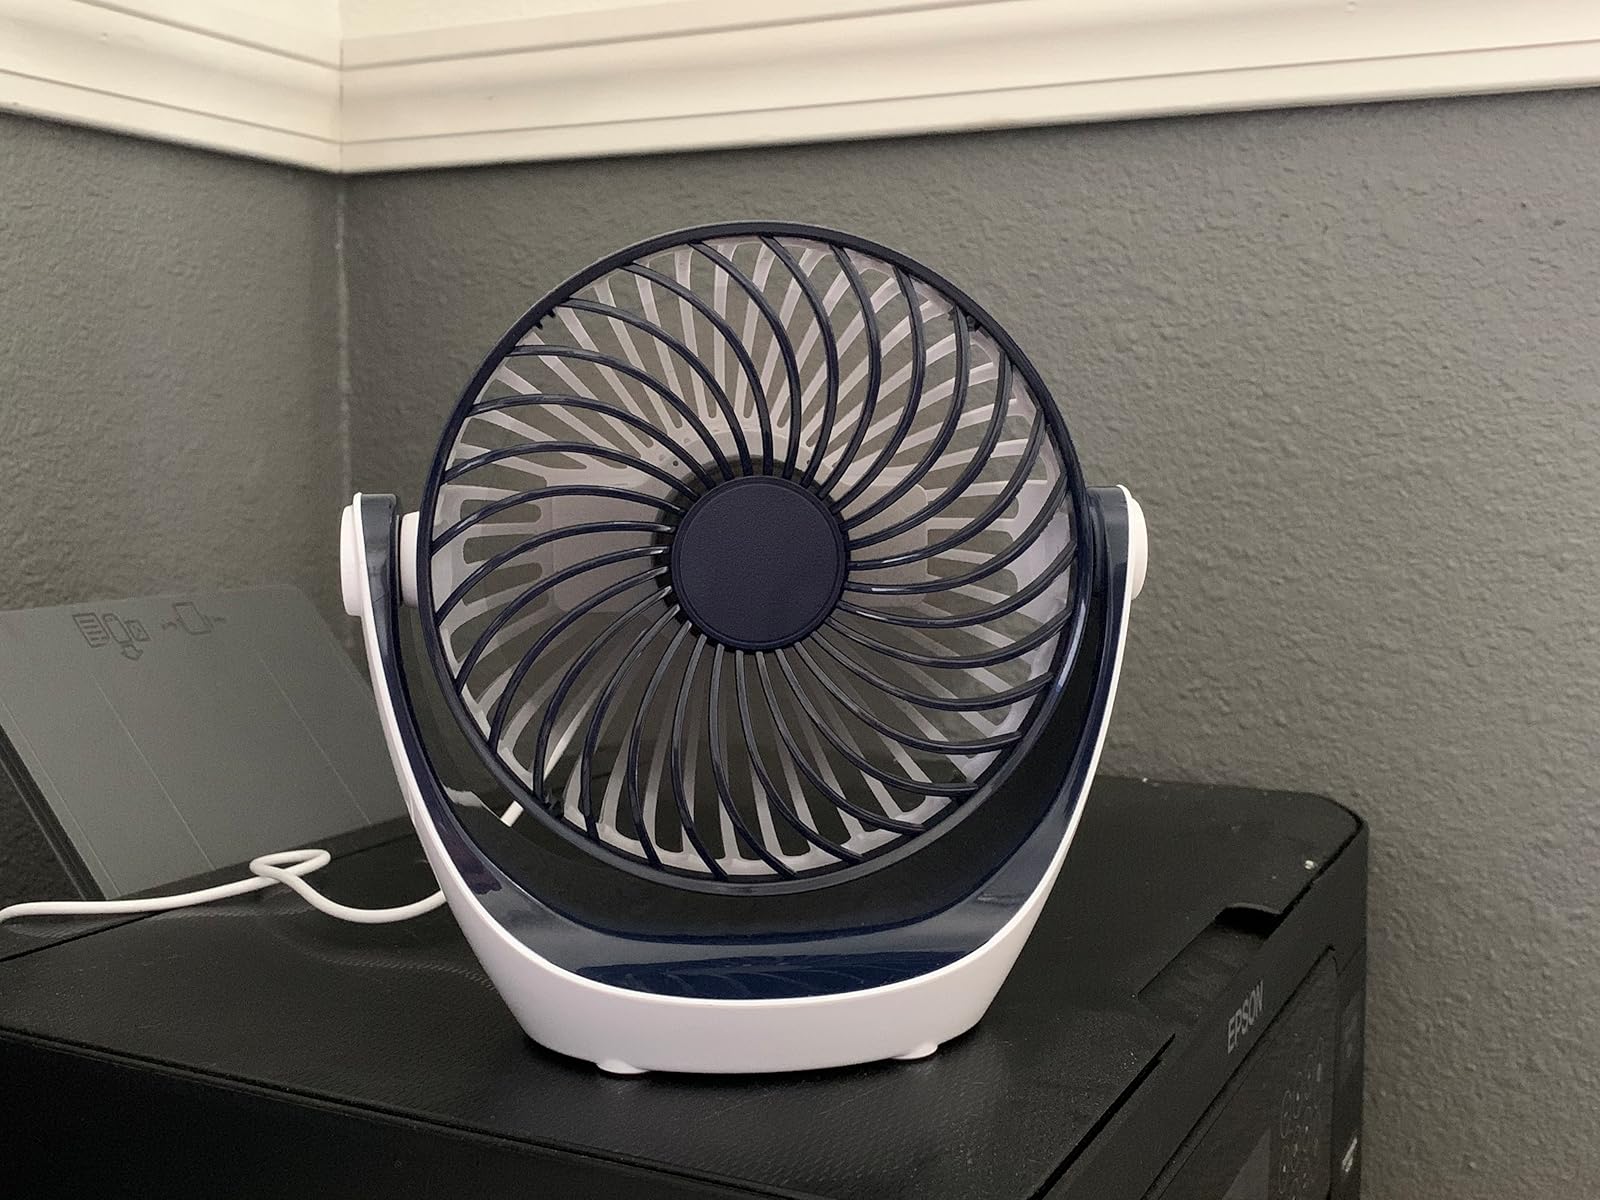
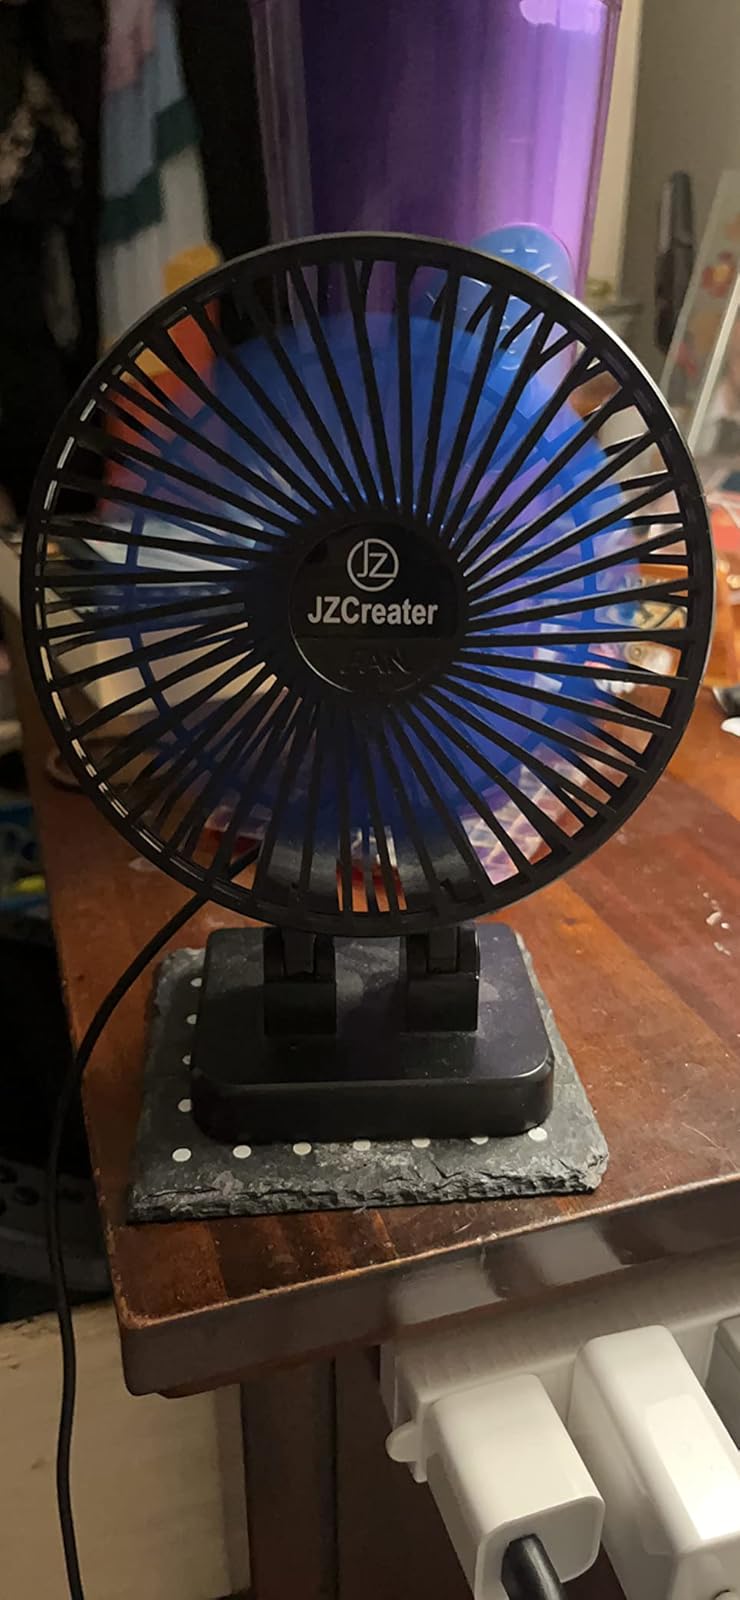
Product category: fan
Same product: no